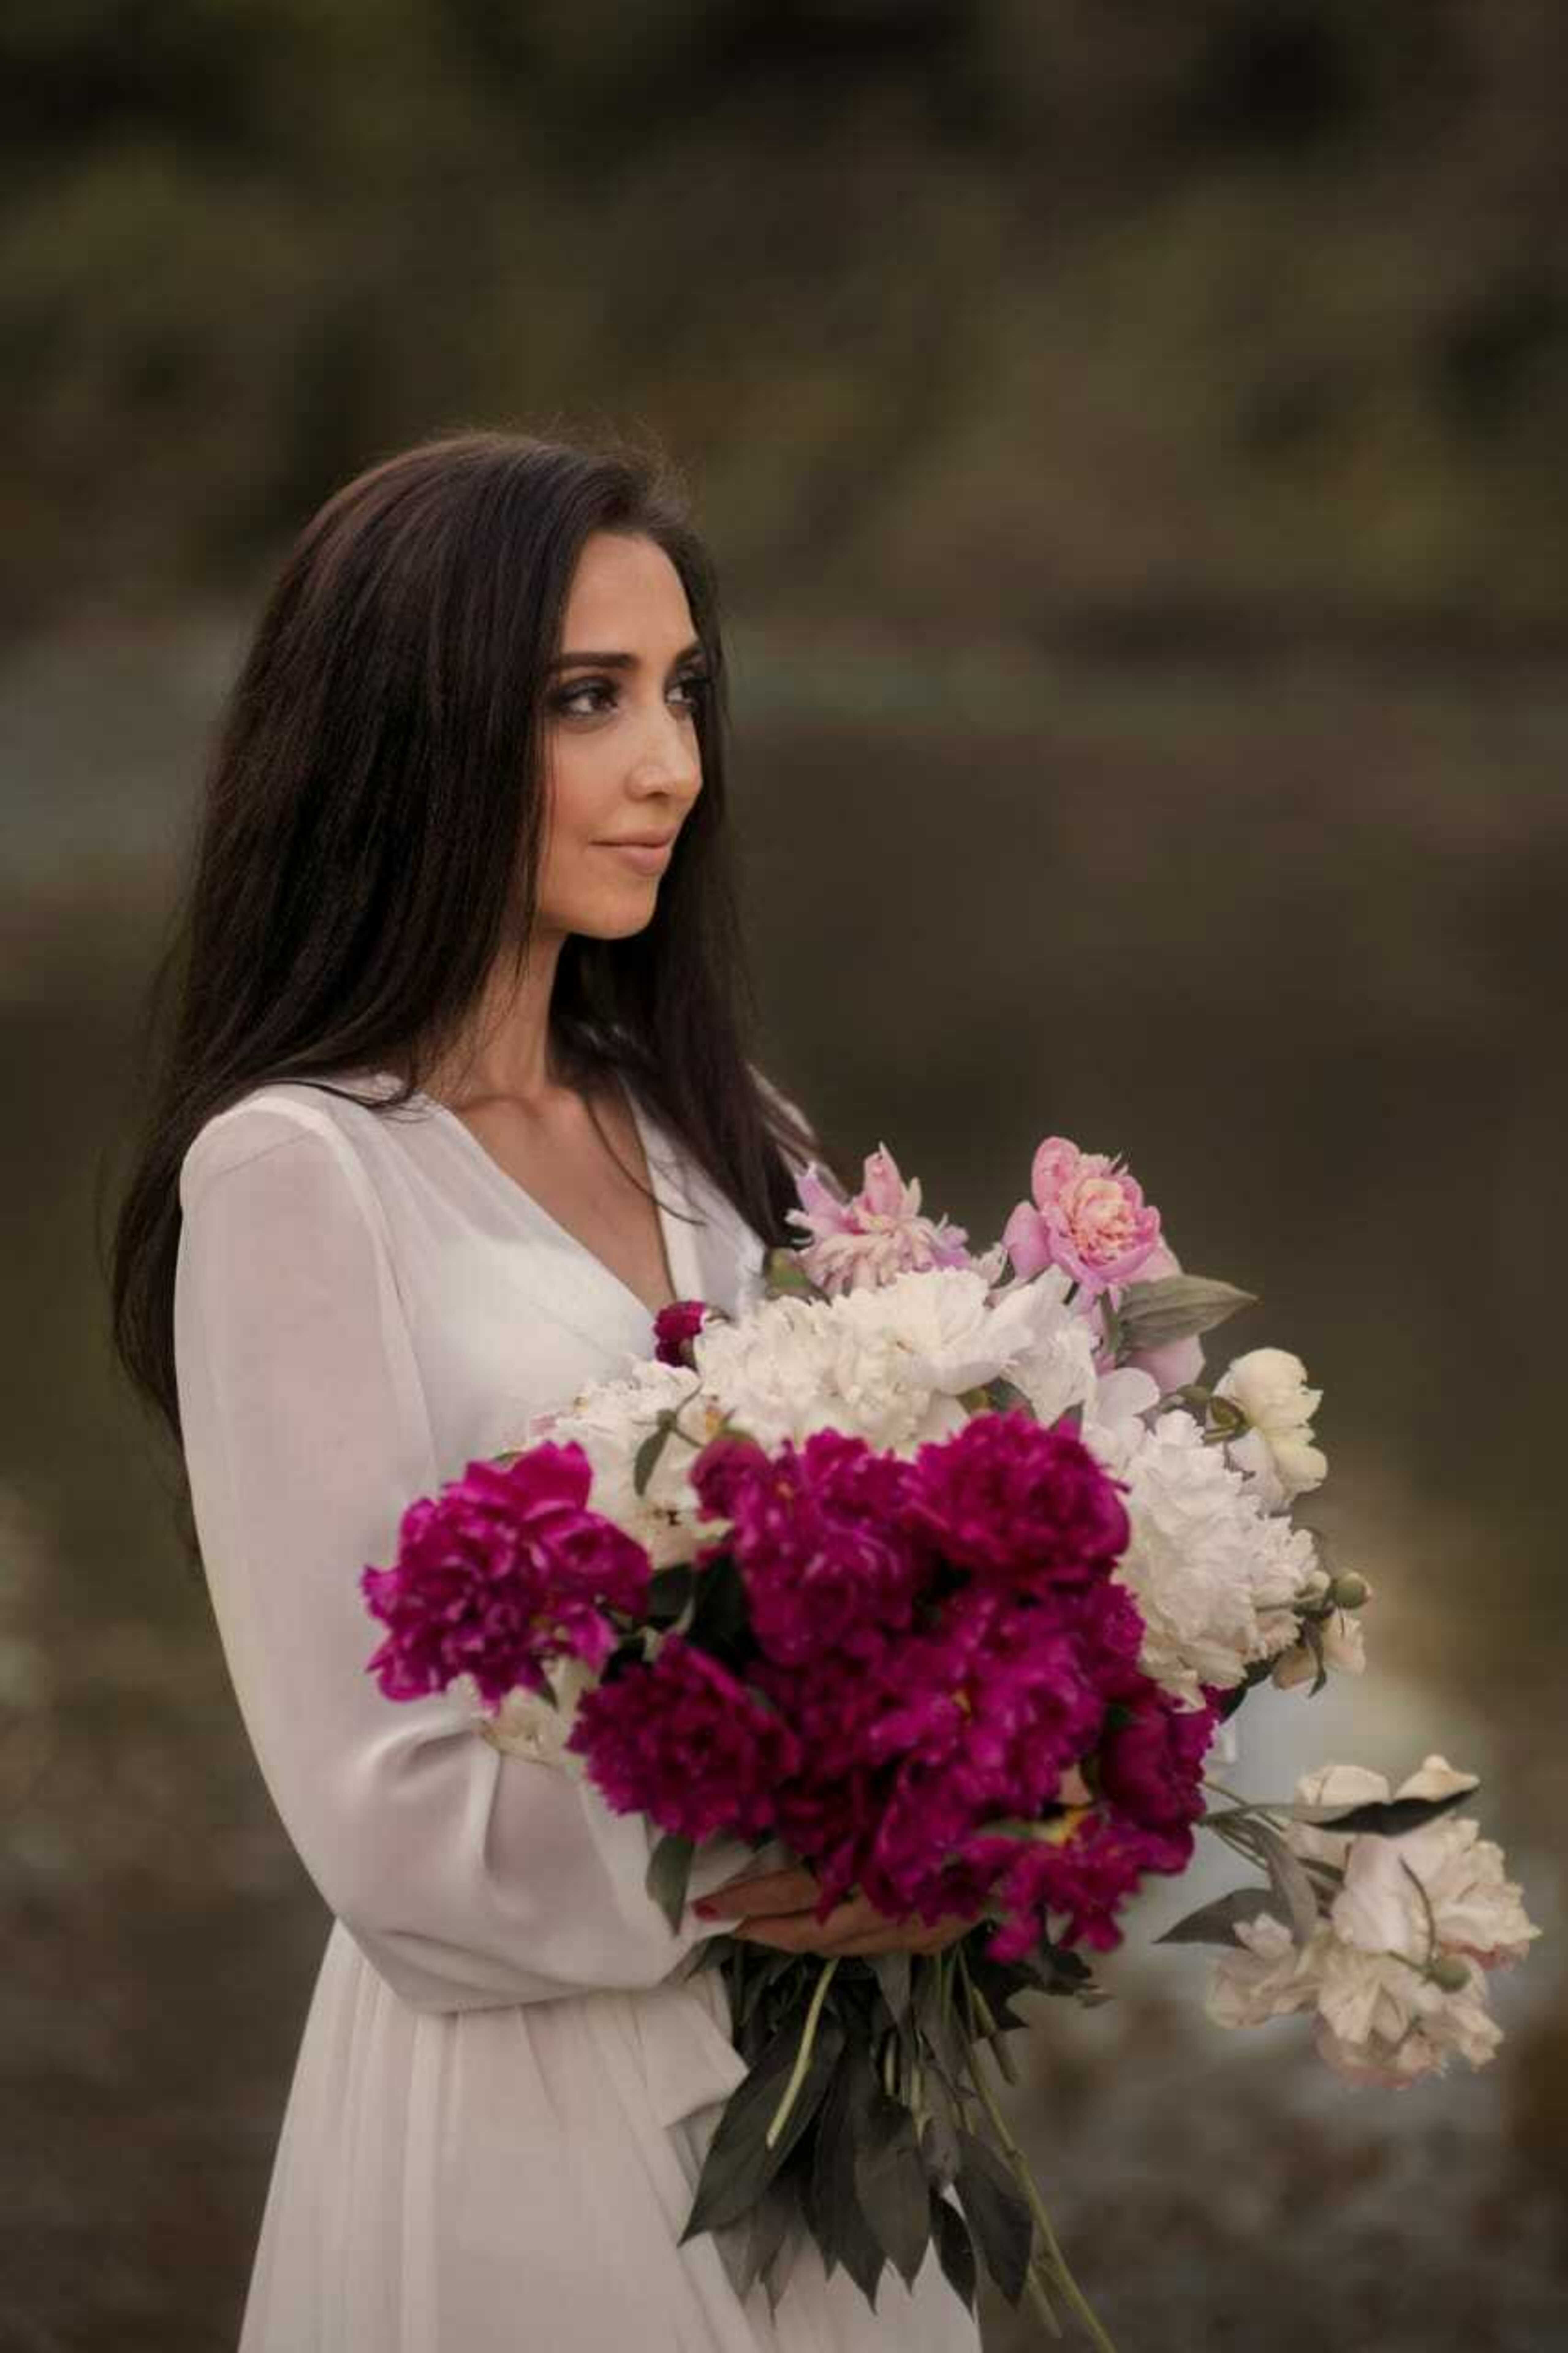
woman, flower, plant, petal, flash photography, dress, bridal clothing, iris, happy, bride, pink, gown, flower arranging, People in nature, wedding dress, bouquet, magenta, formal wear, beauty, flowering plant, wedding ceremony supply, event, necklace, cut flowers, floristry, annual plant, floral design, landscape, grass, jewellery, tradition, rose family, fun, wildflower, wedding, bridal party dress, bridal accessory, ceremony, portrait photography, garden, blossom, marriage, photo shoot, pink family